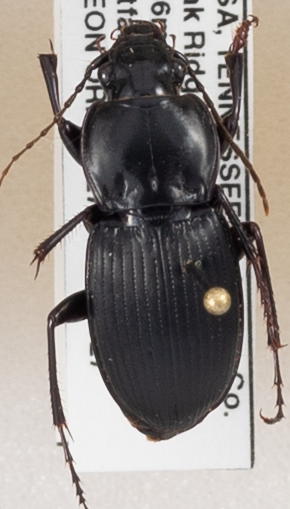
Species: Cyclotrachelus sigillatus
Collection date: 2018-09-28
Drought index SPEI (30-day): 1.642
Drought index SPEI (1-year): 0.646
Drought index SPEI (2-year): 0.558